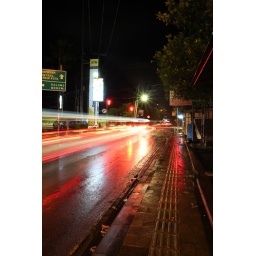
Growing up in Perth, i've never seen so many cars or motorbikes run a red light